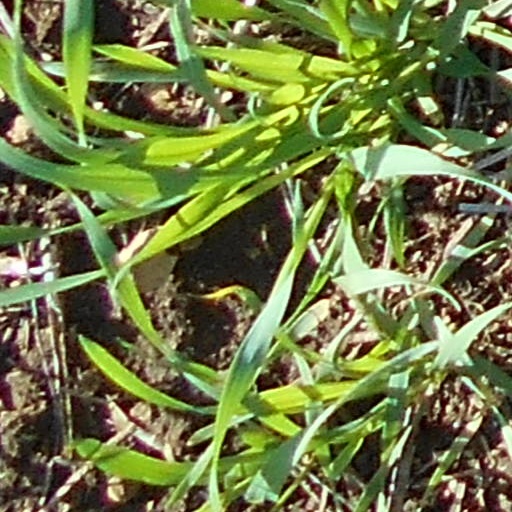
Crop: wheat